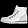
Label: Ankle boot